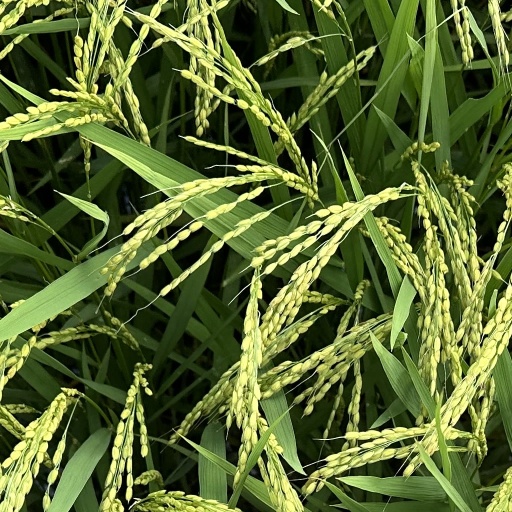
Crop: rice